C. Aubrey Smith

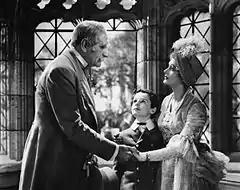
Smith, Freddie Bartholomew and Dolores Costello in "Little Lord Fauntleroy" (1936)

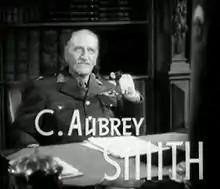
Smith in "Waterloo Bridge" (1940)

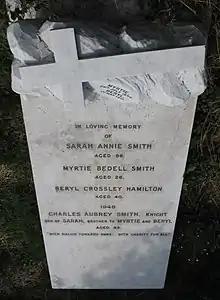
Smith's gravestone in St Leonard's churchyard, Aldrington, Brighton and Hove. "With malice towards none: with charity for all."

Smith began acting on the London stage in 1895. His first major role was in "Prisoner of Zenda" the following year, playing the dual lead roles of king and look-alike. Forty-one years later, he appeared in the most acclaimed film version of the novel, this time as the wise old adviser. When Raymond Massey asked him to help him understand the role of Black Michael, he answered "My dear Ray, in my time I have played every part in "The Prisoner of Zenda" except Princess Flavia. And I always had trouble with Black Michael!" He made his Broadway debut as early as 1895 in "The Notorious Mrs. Ebbsmith". In 1907 he appeared with Marie Doro in "The Morals of Marcus", a play Doro later made into a silent film. Smith later appeared in a revival of George Bernard Shaw's "Pygmalion" in the starring role of Henry Higgins.